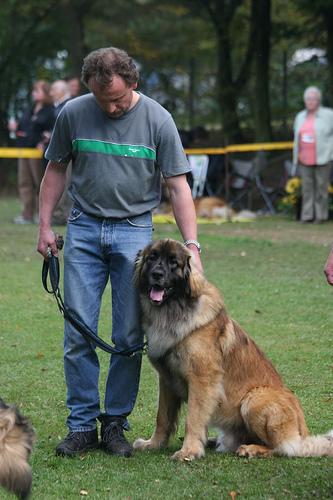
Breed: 214-n000019-Leonberg